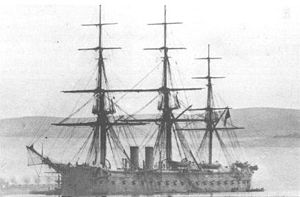
Tetuán (1863)
Tetuán var Spaniens første panserskib
Tetuán var Spaniens første panserskib, og blev oven i købet bygget på den spanske flådes eget værft i Ferrol i provinsen La Coruna. Skibet var bygget af træ, og var en del af den spanske marines satsning på at markere sin position, efter at opfindelsen af panserskibet i 1859 i princippet havde gjort alle upansrede skibe forældede. Det nye panserskib var opkaldt efter byen Tétouan i Marokko, hvor den spanske hær i 1860 havde besejret en langt større marokkansk hær og dermed befæstet Spaniens position i området.